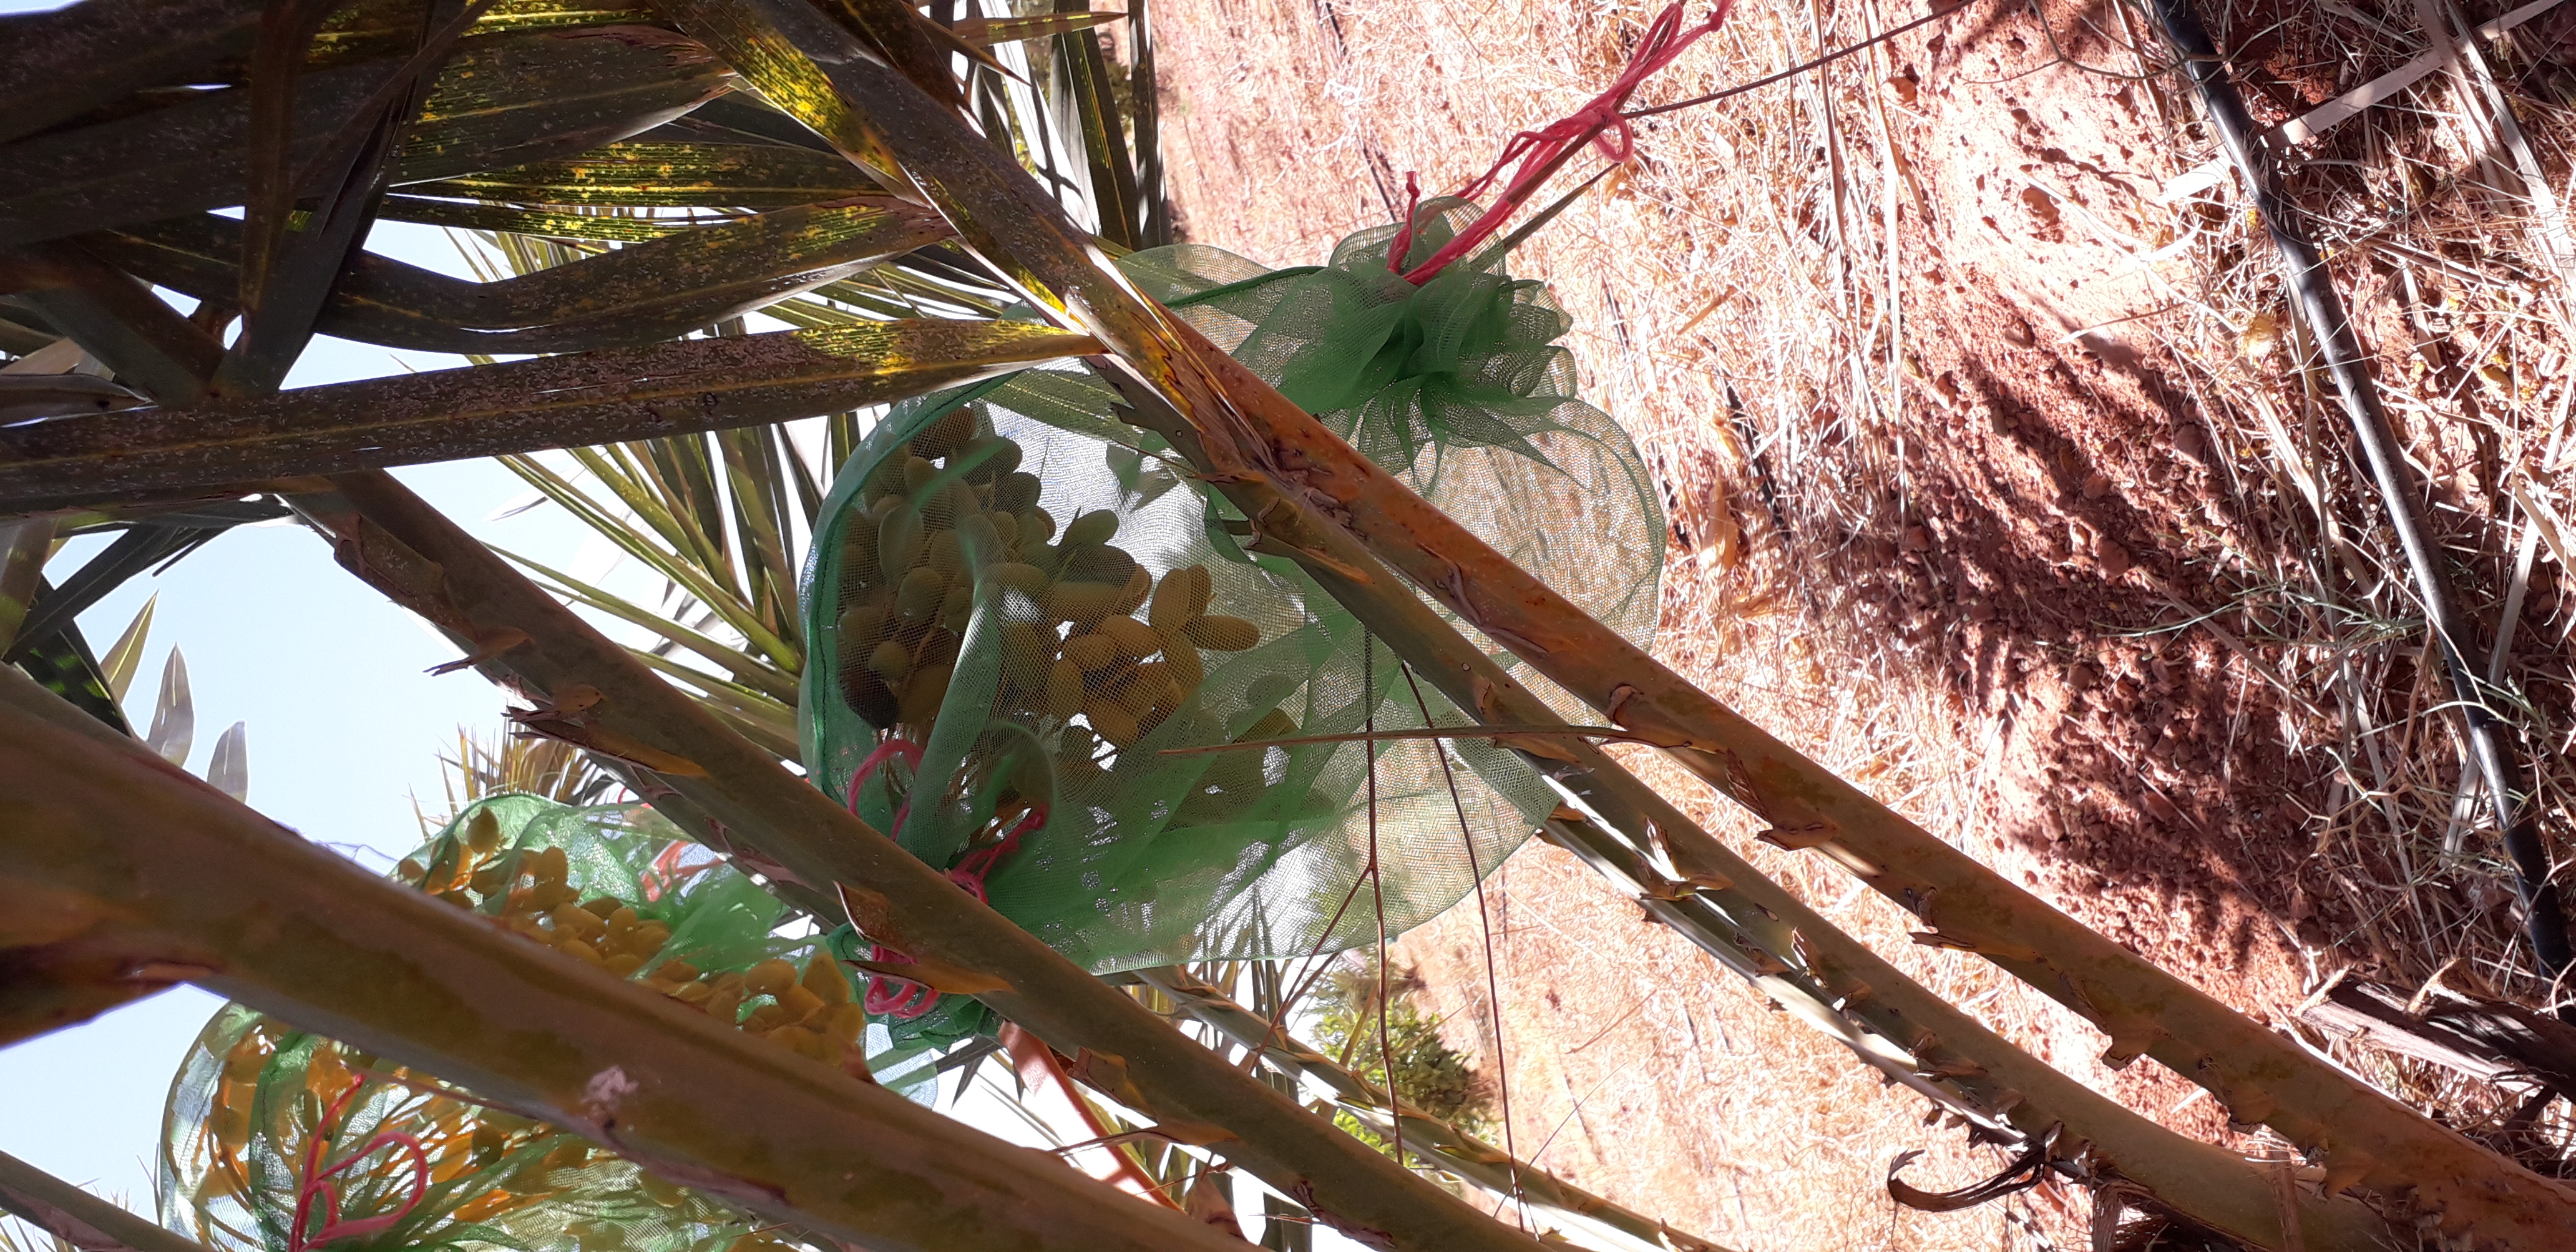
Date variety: kholt